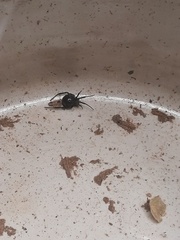
Species: Lactrodectus_hesperus